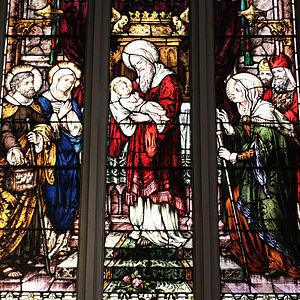
La Présentation de Jésus au Temple est un événement de la vie de Jésus tel que relaté dans l'Évangile selon Luc. Accomplissant une prescription de la loi juive — « Tout mâle premier-né sera consacré au Seigneur » — les parents de l'enfant Jésus le présentent et l'offrent au Temple de Jérusalem. Il y est reçu par le vieillard Syméon.
La fête de la Présentation de Jésus au Temple, ou Sainte Rencontre, associée à la Purification de la Bienheureuse Vierge Marie est une fête chrétienne, catholique et orthodoxe. Elle est célébrée le 2 février, quarante jours après Noël.